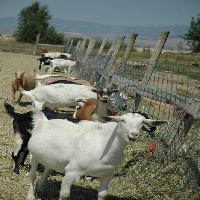
Weather: cloudy or overcast